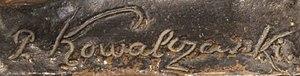
Paul Ludwig Kowalczewski, signee